Moritz von Rohr

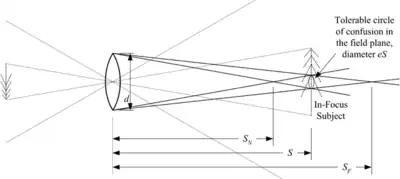
Illustration of von Rohr's method for constructing front and near DOF limits from the outside-the-box parameters, aperture diameter "d" and angular circle of confusion limit "e".

According to the "Focal Encyclopedia of Photography" (1965), "A bibliography of his 571 books and articles was published in "Forschungen zur Geschichte der Optik," 1943."